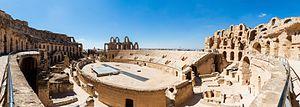
Amphithéâtre d'El Jem, Tunisie This is a photo of the protected monument identified by the ID 53-3 in Tunisia.